The Smell

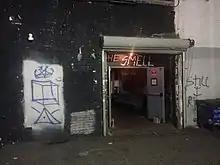
Entrance to The Smell in 2015

The Smell is an all-ages, alcohol and drug-free, punk rock and experimental music venue in Downtown Los Angeles, California. The Smell, notable for its DIY ethic, is home to many of the area's avant-garde performers and artists. The venue is maintained by Jim Smith, one of the four original organizers of the club, and a number of volunteers.